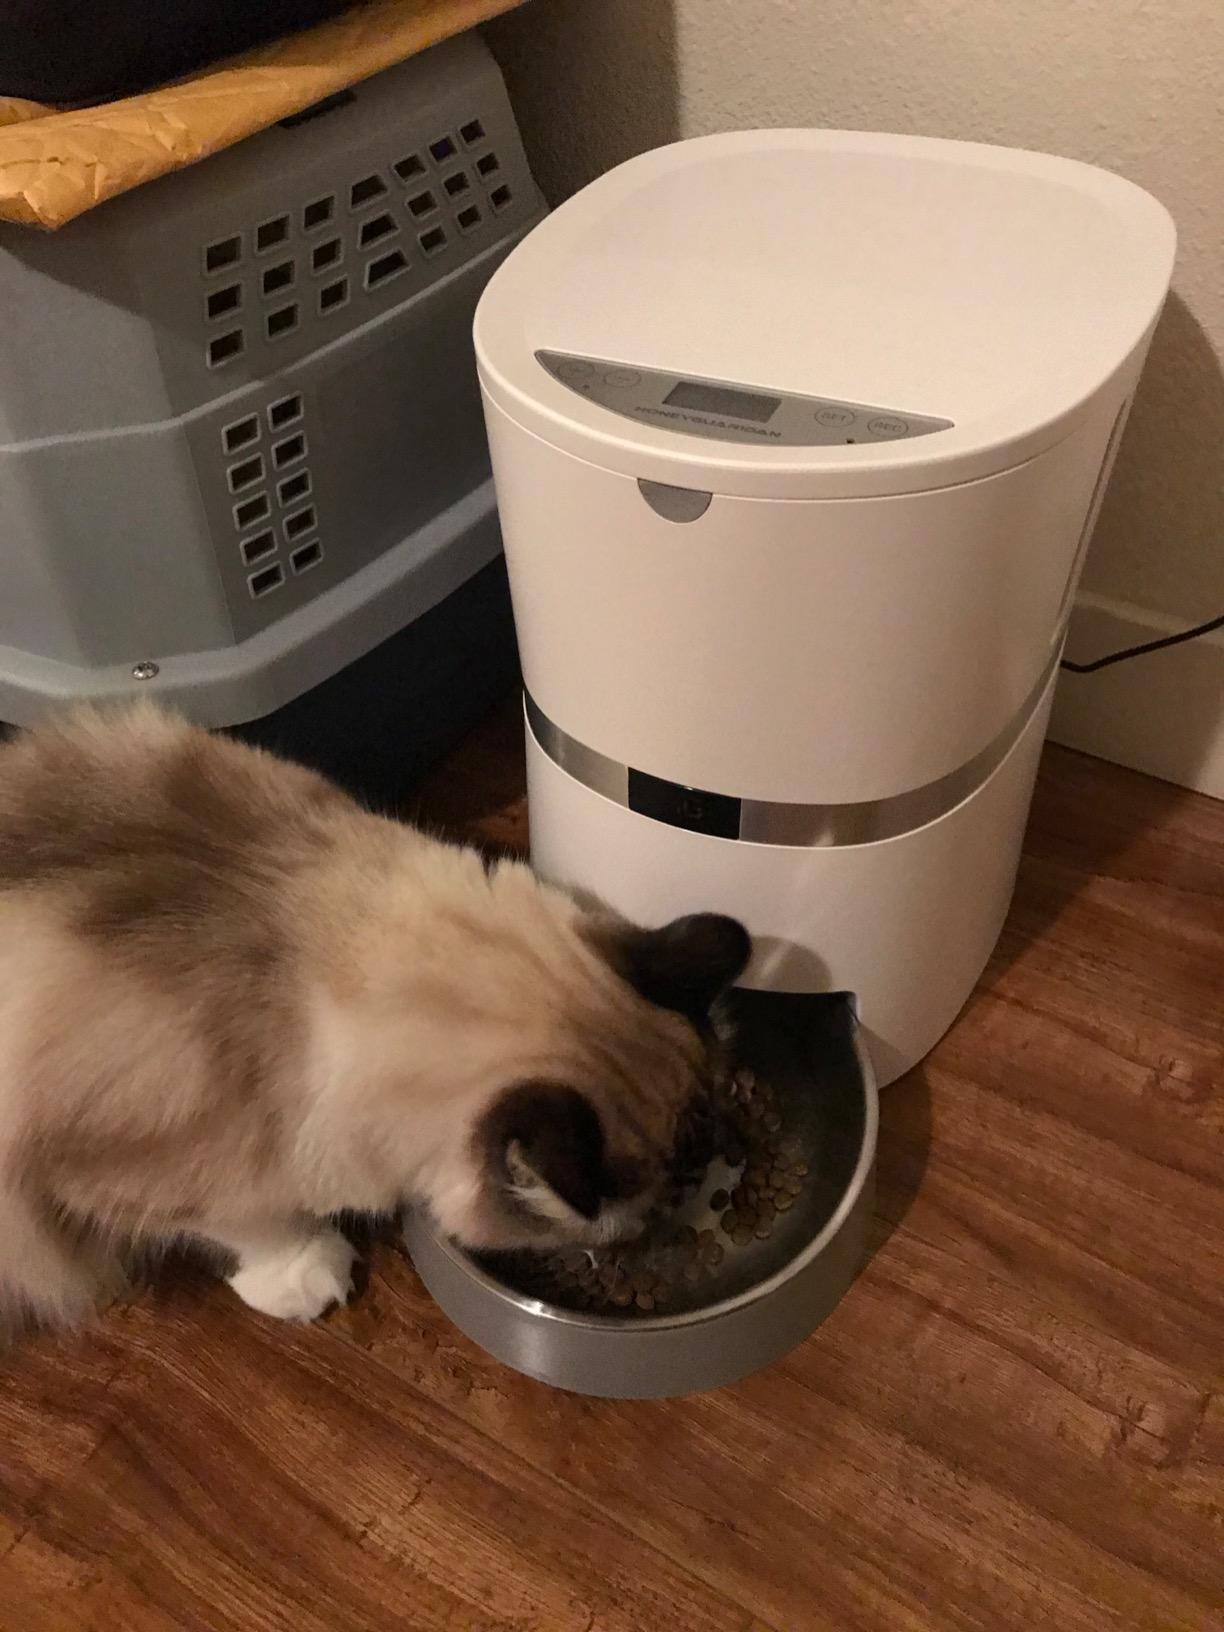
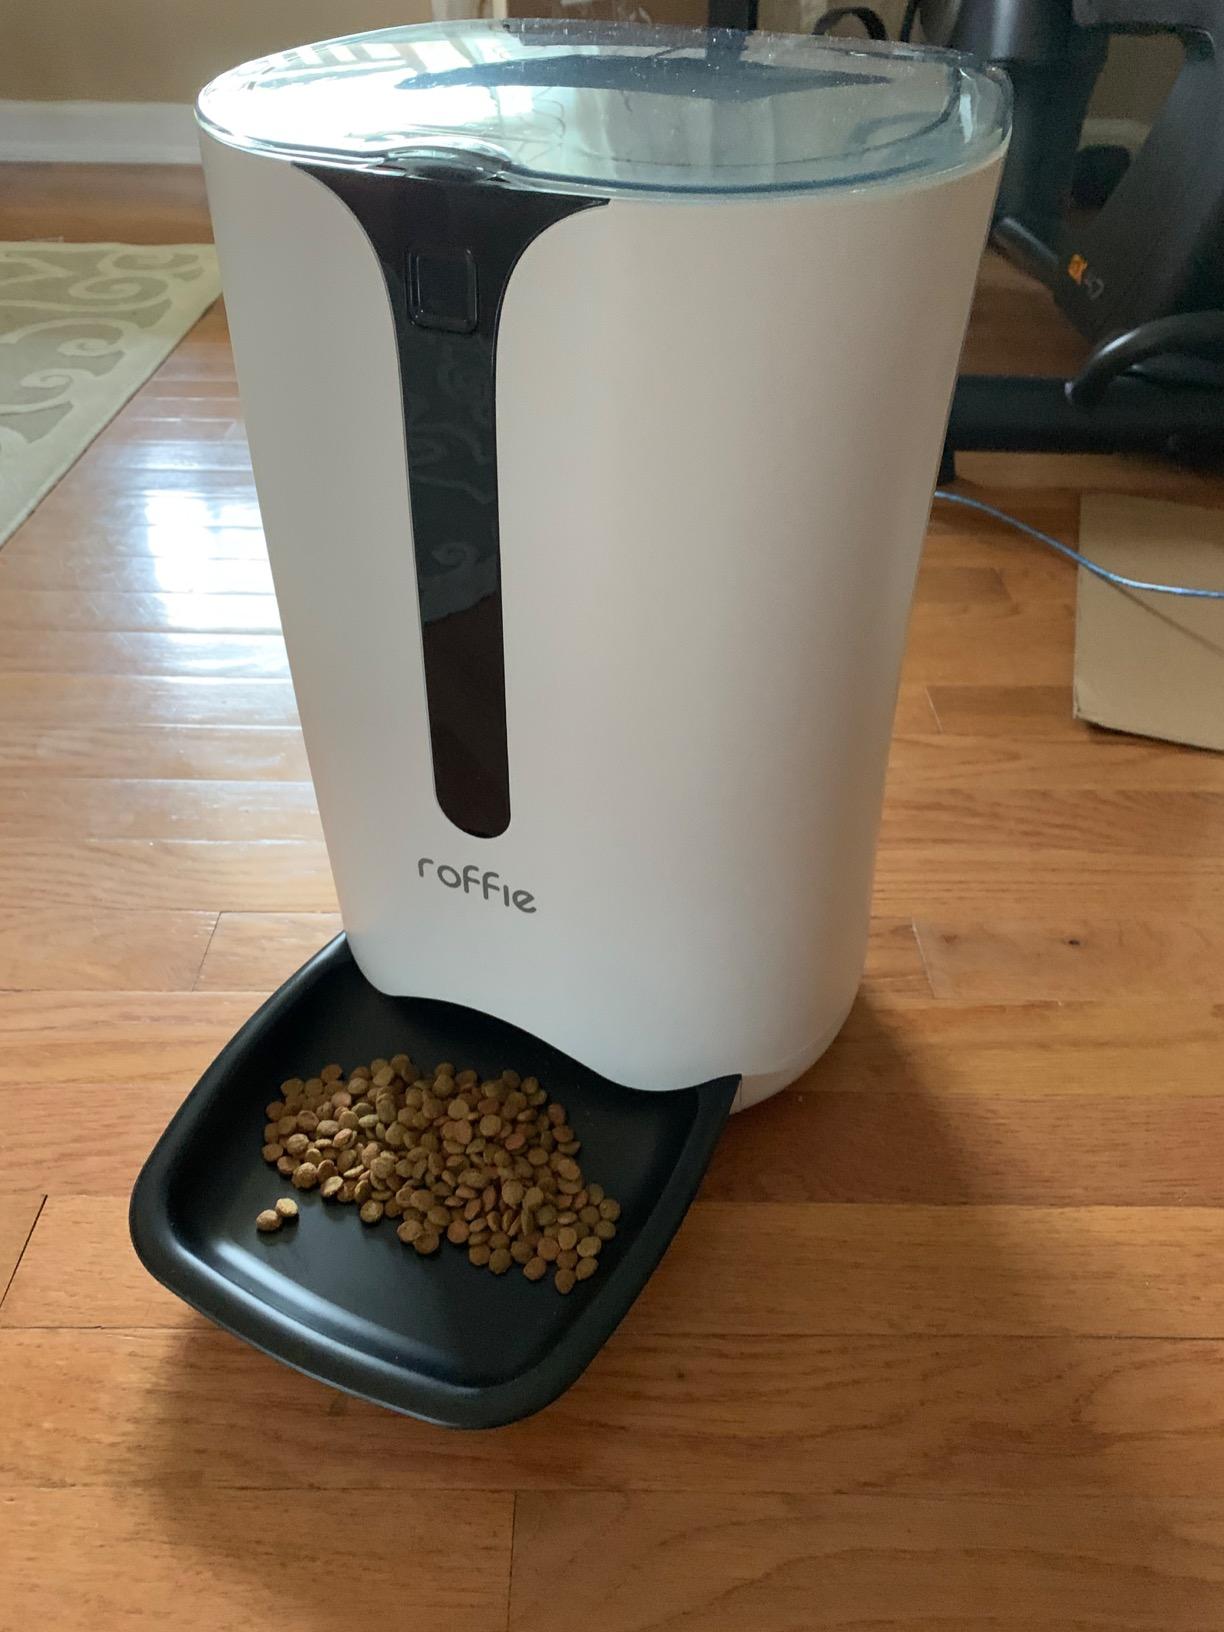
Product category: items_feeder
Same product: no